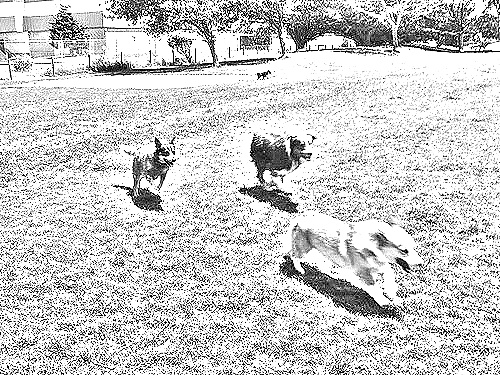
Portrait style: Sketch Portrait